Wilkerson dental chair

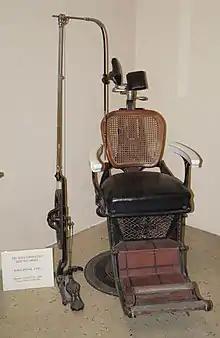
Wilkerson dental chair exhibited in the Mohave Museum of History and Arts

The Wilkerson dental chair is a hydraulic dental chair, first patented on 20 November 1877, and designed by Basil Manly Wilkerson, known for his dental inventions.